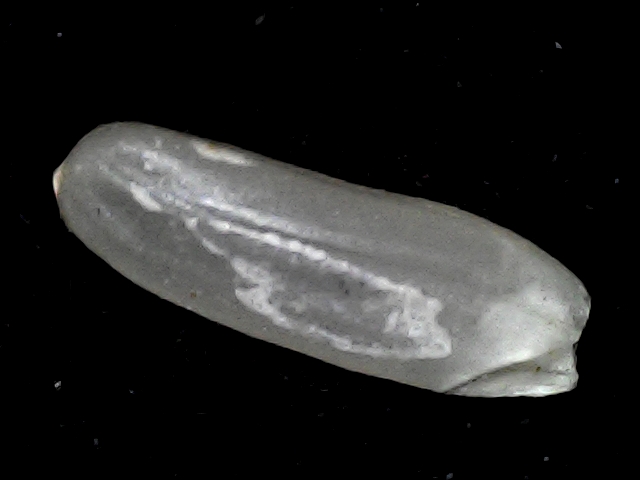
Rice variety: BD87